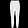
Label: Trouser